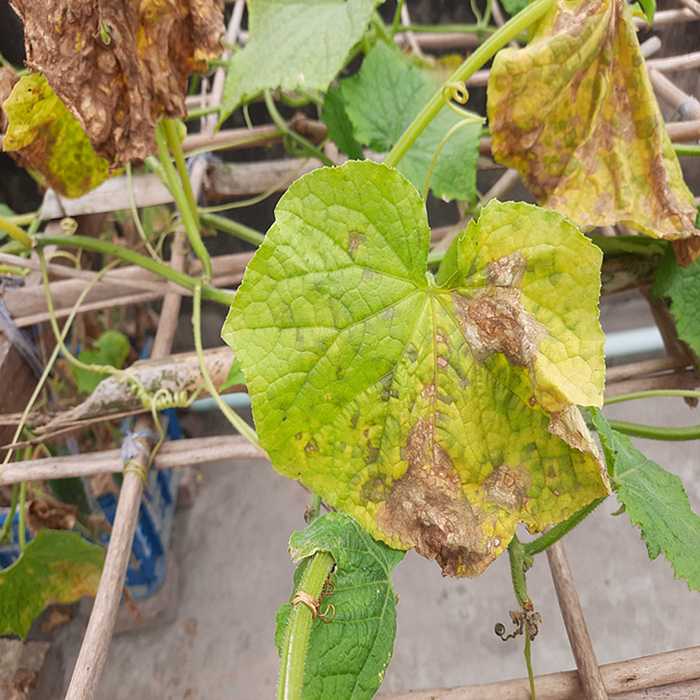
Plant: Cucumber
Label: Anthracnose lesions